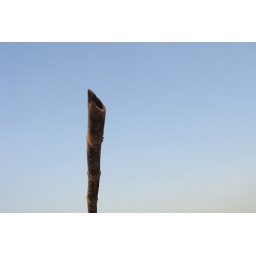
Bamboo in the blue sky